Tom Zerfoss

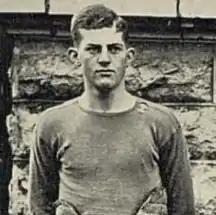
Zerfoss in football uniform

Thomas Bowman Zerfoss (June 15, 1895 – August 5, 1988) was an American football and basketball player and coach. He played for both the Kentucky Wildcats of the University of Kentucky and the Vanderbilt Commodores of Vanderbilt University. He coached the latter's freshman football team and served as an assistant under head coach Dan McGugin. Zerfoss was selected as an All-Southern football player in 1919 by Charles A. Reinhart, sporting editor for the "Louisville Courier-Journal", and J. L. Ray, sporting editor for the "Nashville Tennessean". Zerfoss also was captain of the 1919–20 SIAA champion basketball team which went 14–4. As a player, he weighed 155 pounds.